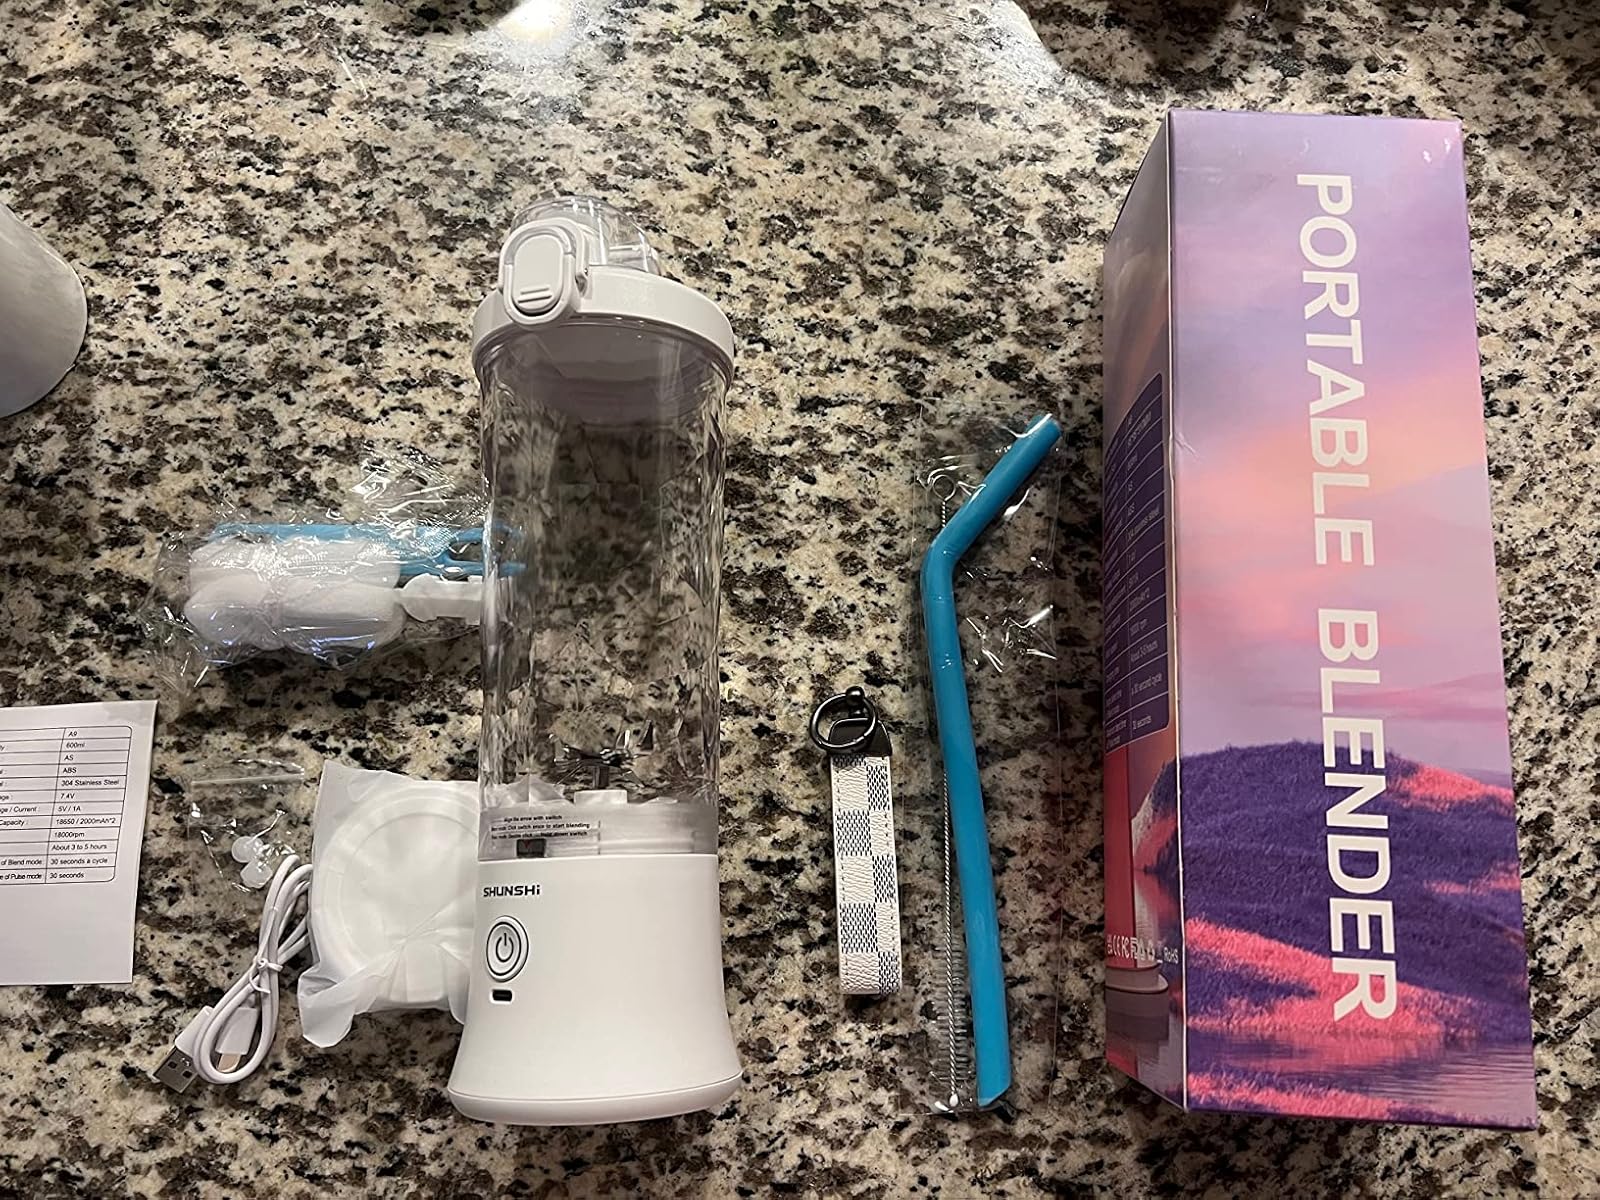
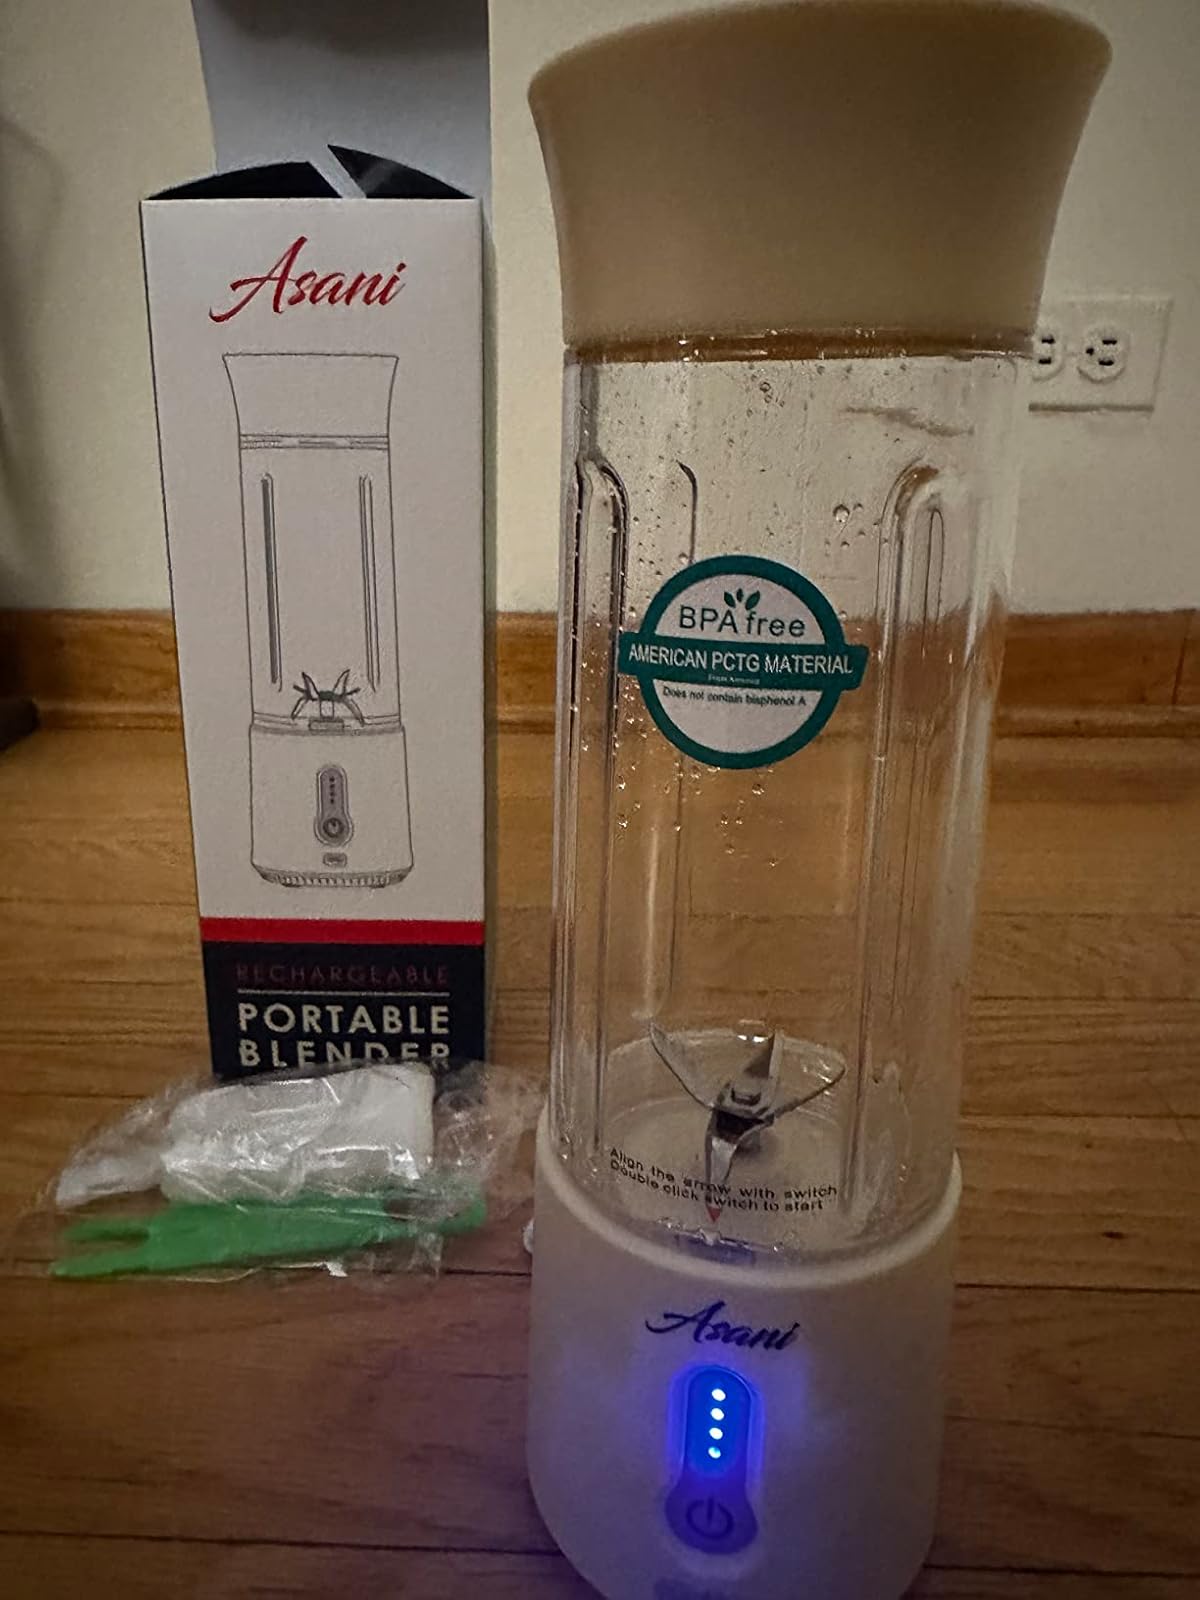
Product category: items_blender
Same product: no